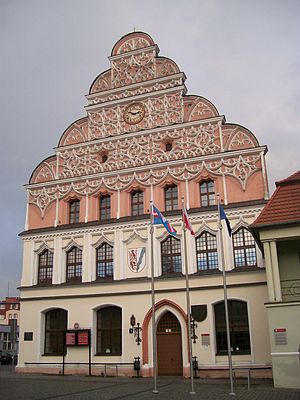
Stargard / Historie
Stargard er en by i voivodskabet Vestpommern i det nordvestlige Polen. Byen har 67.795 indbyggere og er en del af Stettin storbyområde. Stargard er hovedsæde for amtet Powiat stargardzki.